Jonatan Julien

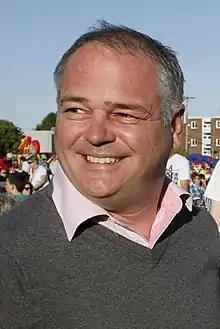
Julien in 2019

Jonatan Julien (born March 20, 1972) is a Canadian politician who was elected to the National Assembly of Quebec in the 2018 provincial election. He represents the electoral district of Charlesbourg as a member of the Coalition Avenir Québec.